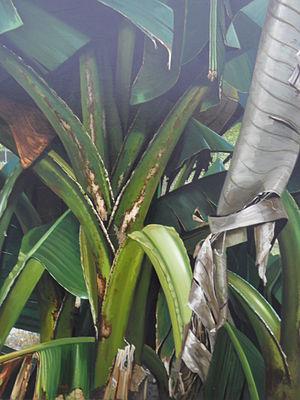
Aussi étonnant que cela puisse paraître ces bananiers ont été peints à Paris, d'après nature,sur un massif se trouvant à Pont Marie. Ce sont ces découvertes, au hasard de promenades, qui ont inspiré une série de tableaux ayant pour thème la végétation à Paris.
Jean-François Ganas est un artiste peintre, né le 29 mai 1955 à Caudéran.